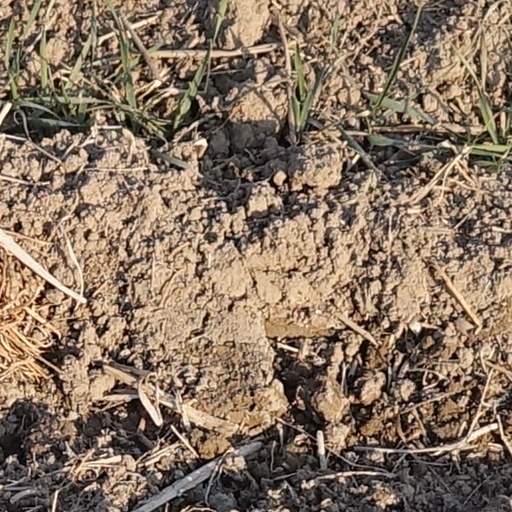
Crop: wheat